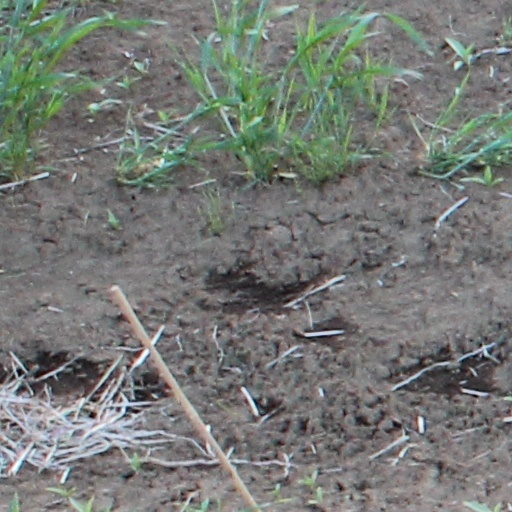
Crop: wheat